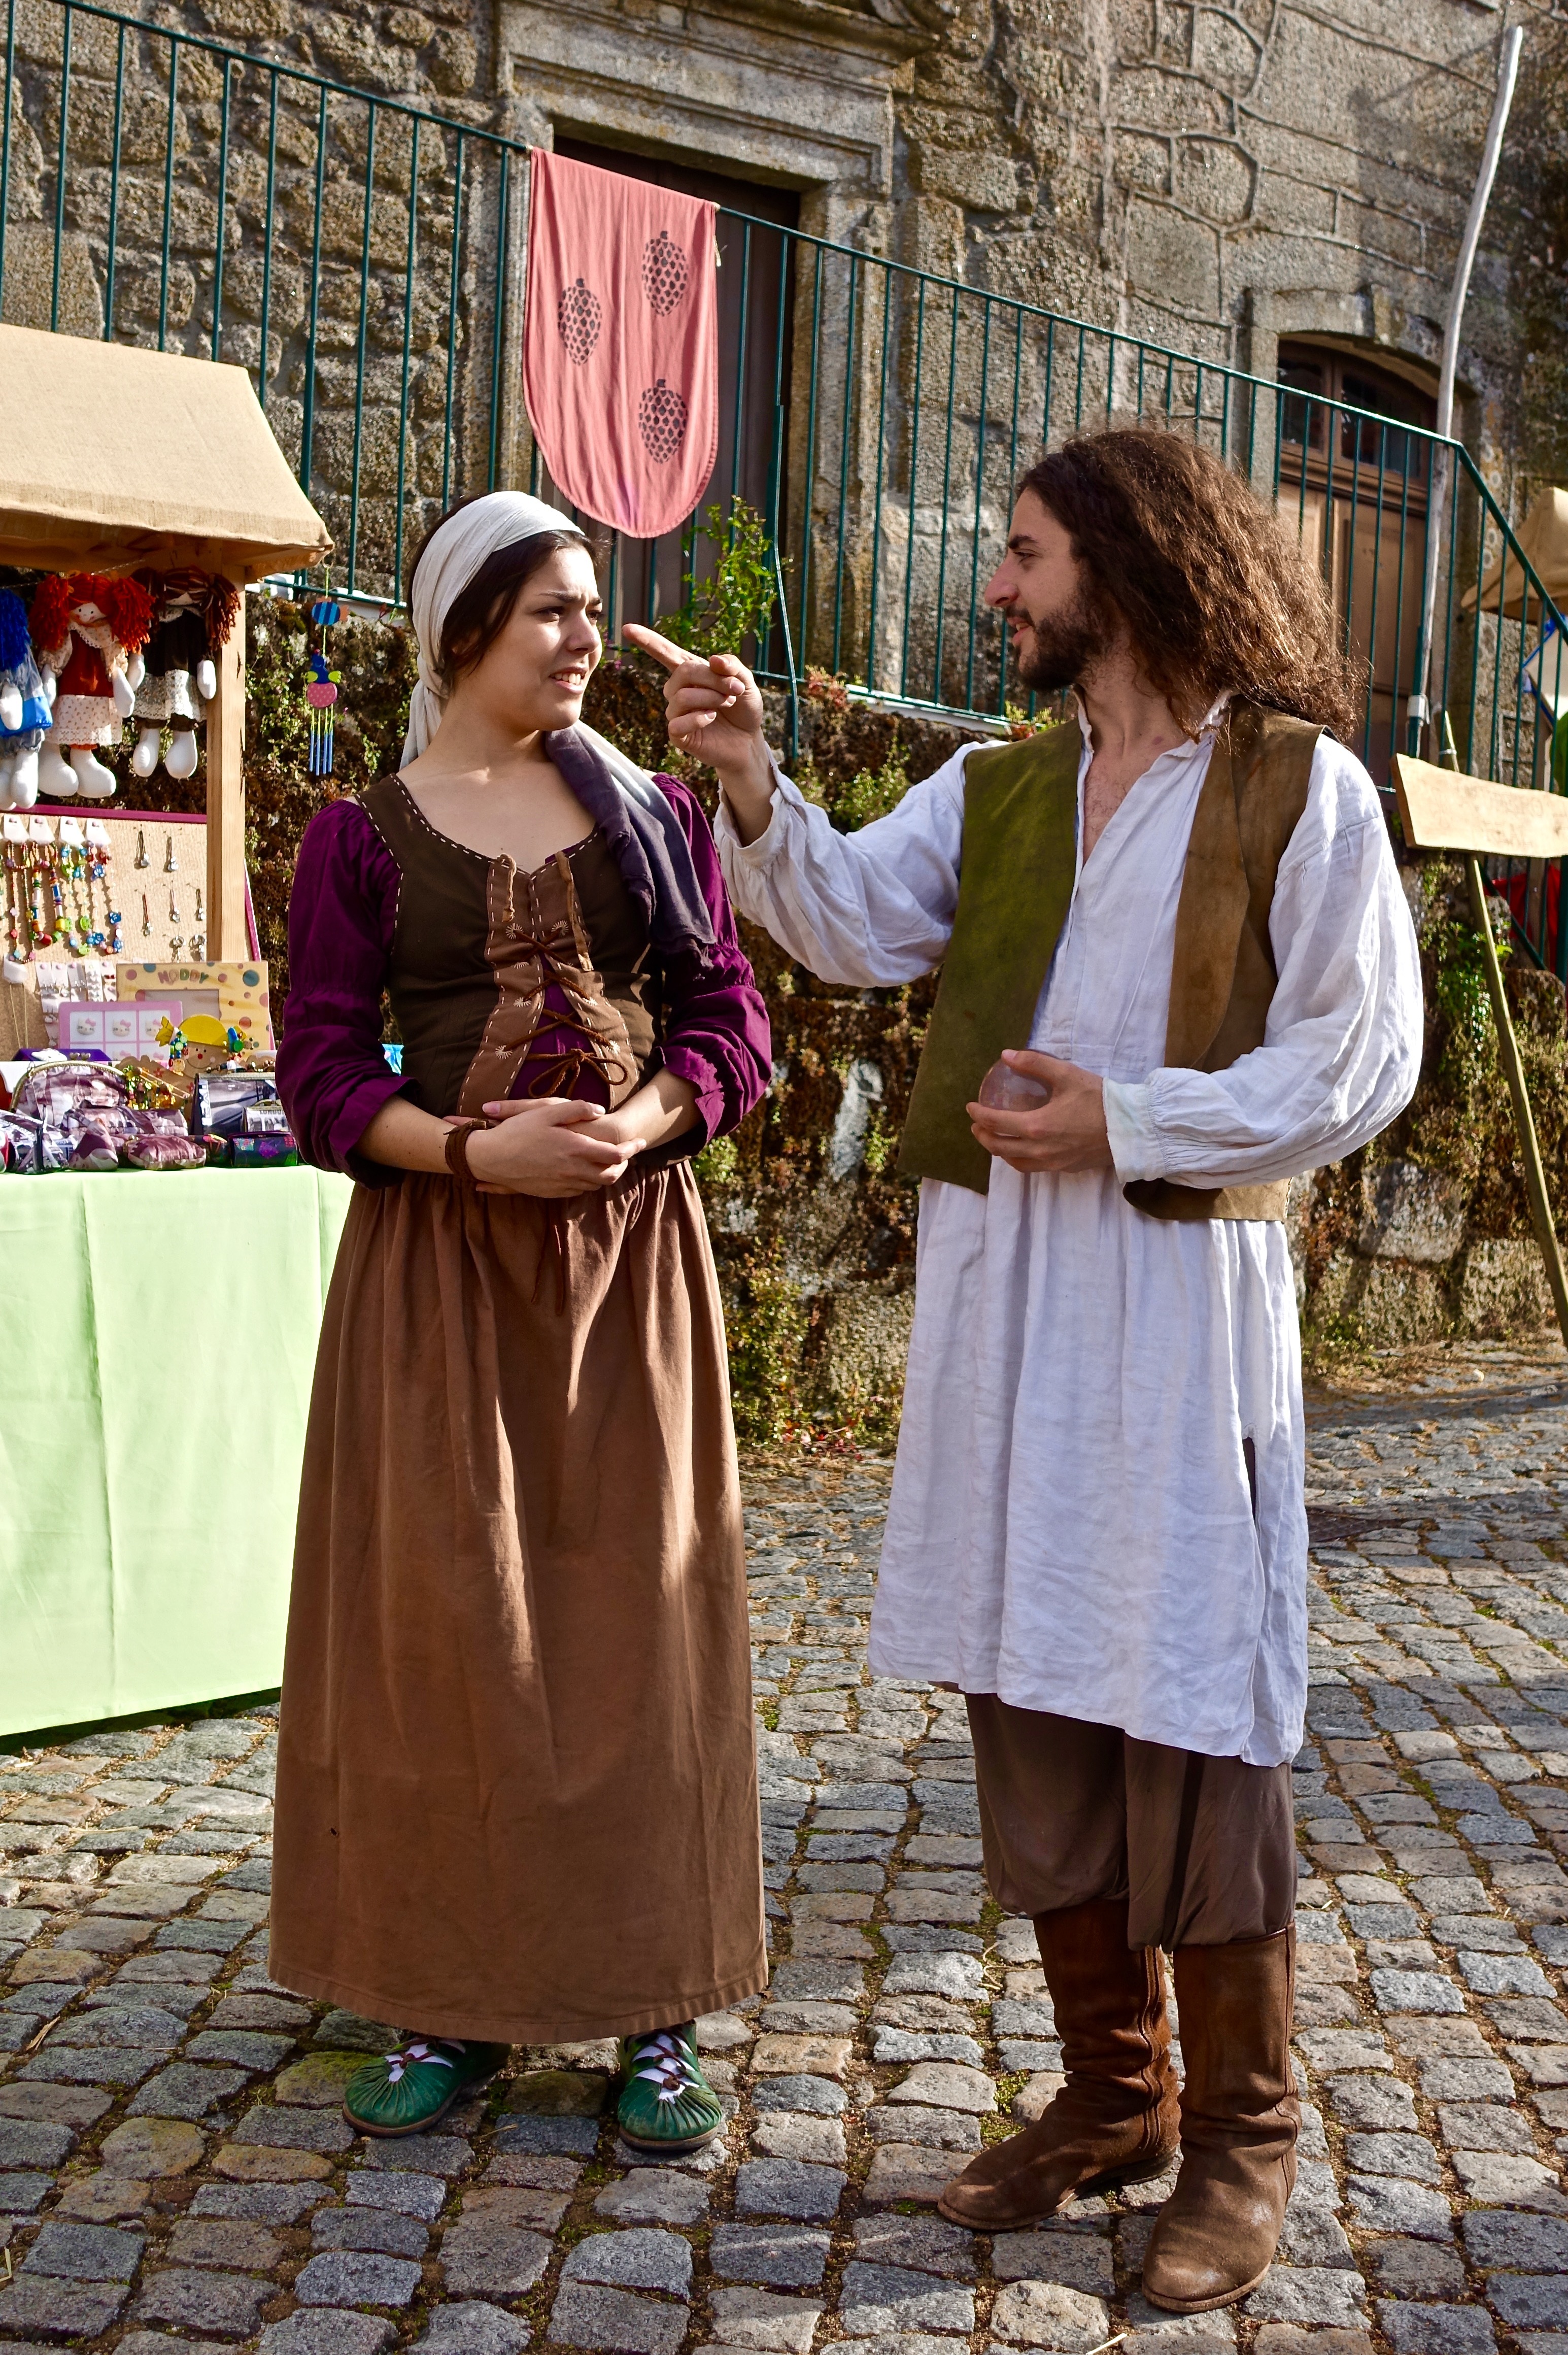
people, woman, road, street, celebration, decoration, color, clothing, lady, festival, fun, dress, temple, photograph, beauty, tradition, costume, traditional, middle ages, costumes